Russian battleship Petropavlovsk (1894)

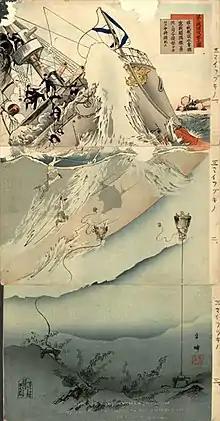
A Japanese depiction of the sinking of "Petropavlovsk". The original caption reads: "Picture of the Eighth Attack on Port Arthur. The Flagship of Russia Was Destroyed by the Torpedo of Our Navy and Admiral Makaroff Drowned."

Having failed to blockade or bottle up the Russian squadron at Port Arthur by sinking blockships in the harbor's channel, Tōgō formulated a new plan. Ships were to mine the entrance to the harbor and then lure the Russians into the minefield in the hopes of sinking a number of Russian warships. Covered by four detachments of torpedo boat destroyers, the minelayer "Koru-Maru" began to lay a minefield near the entrance to Port Arthur on the night of 31 March. The Japanese were observed by Makarov, who believed that they were Russian destroyers which he had ordered to patrol that area.